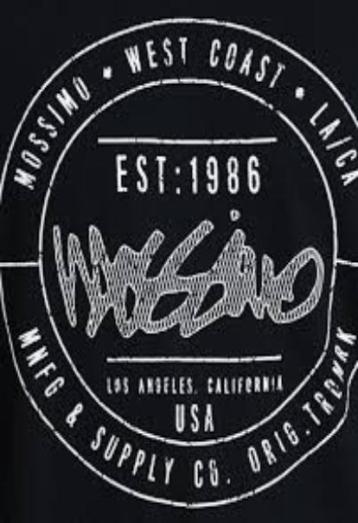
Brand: mossimo
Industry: Clothes